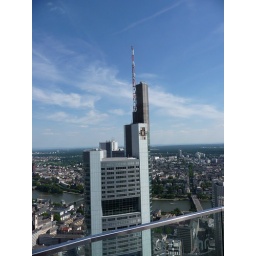
017 tallest office tower in europe